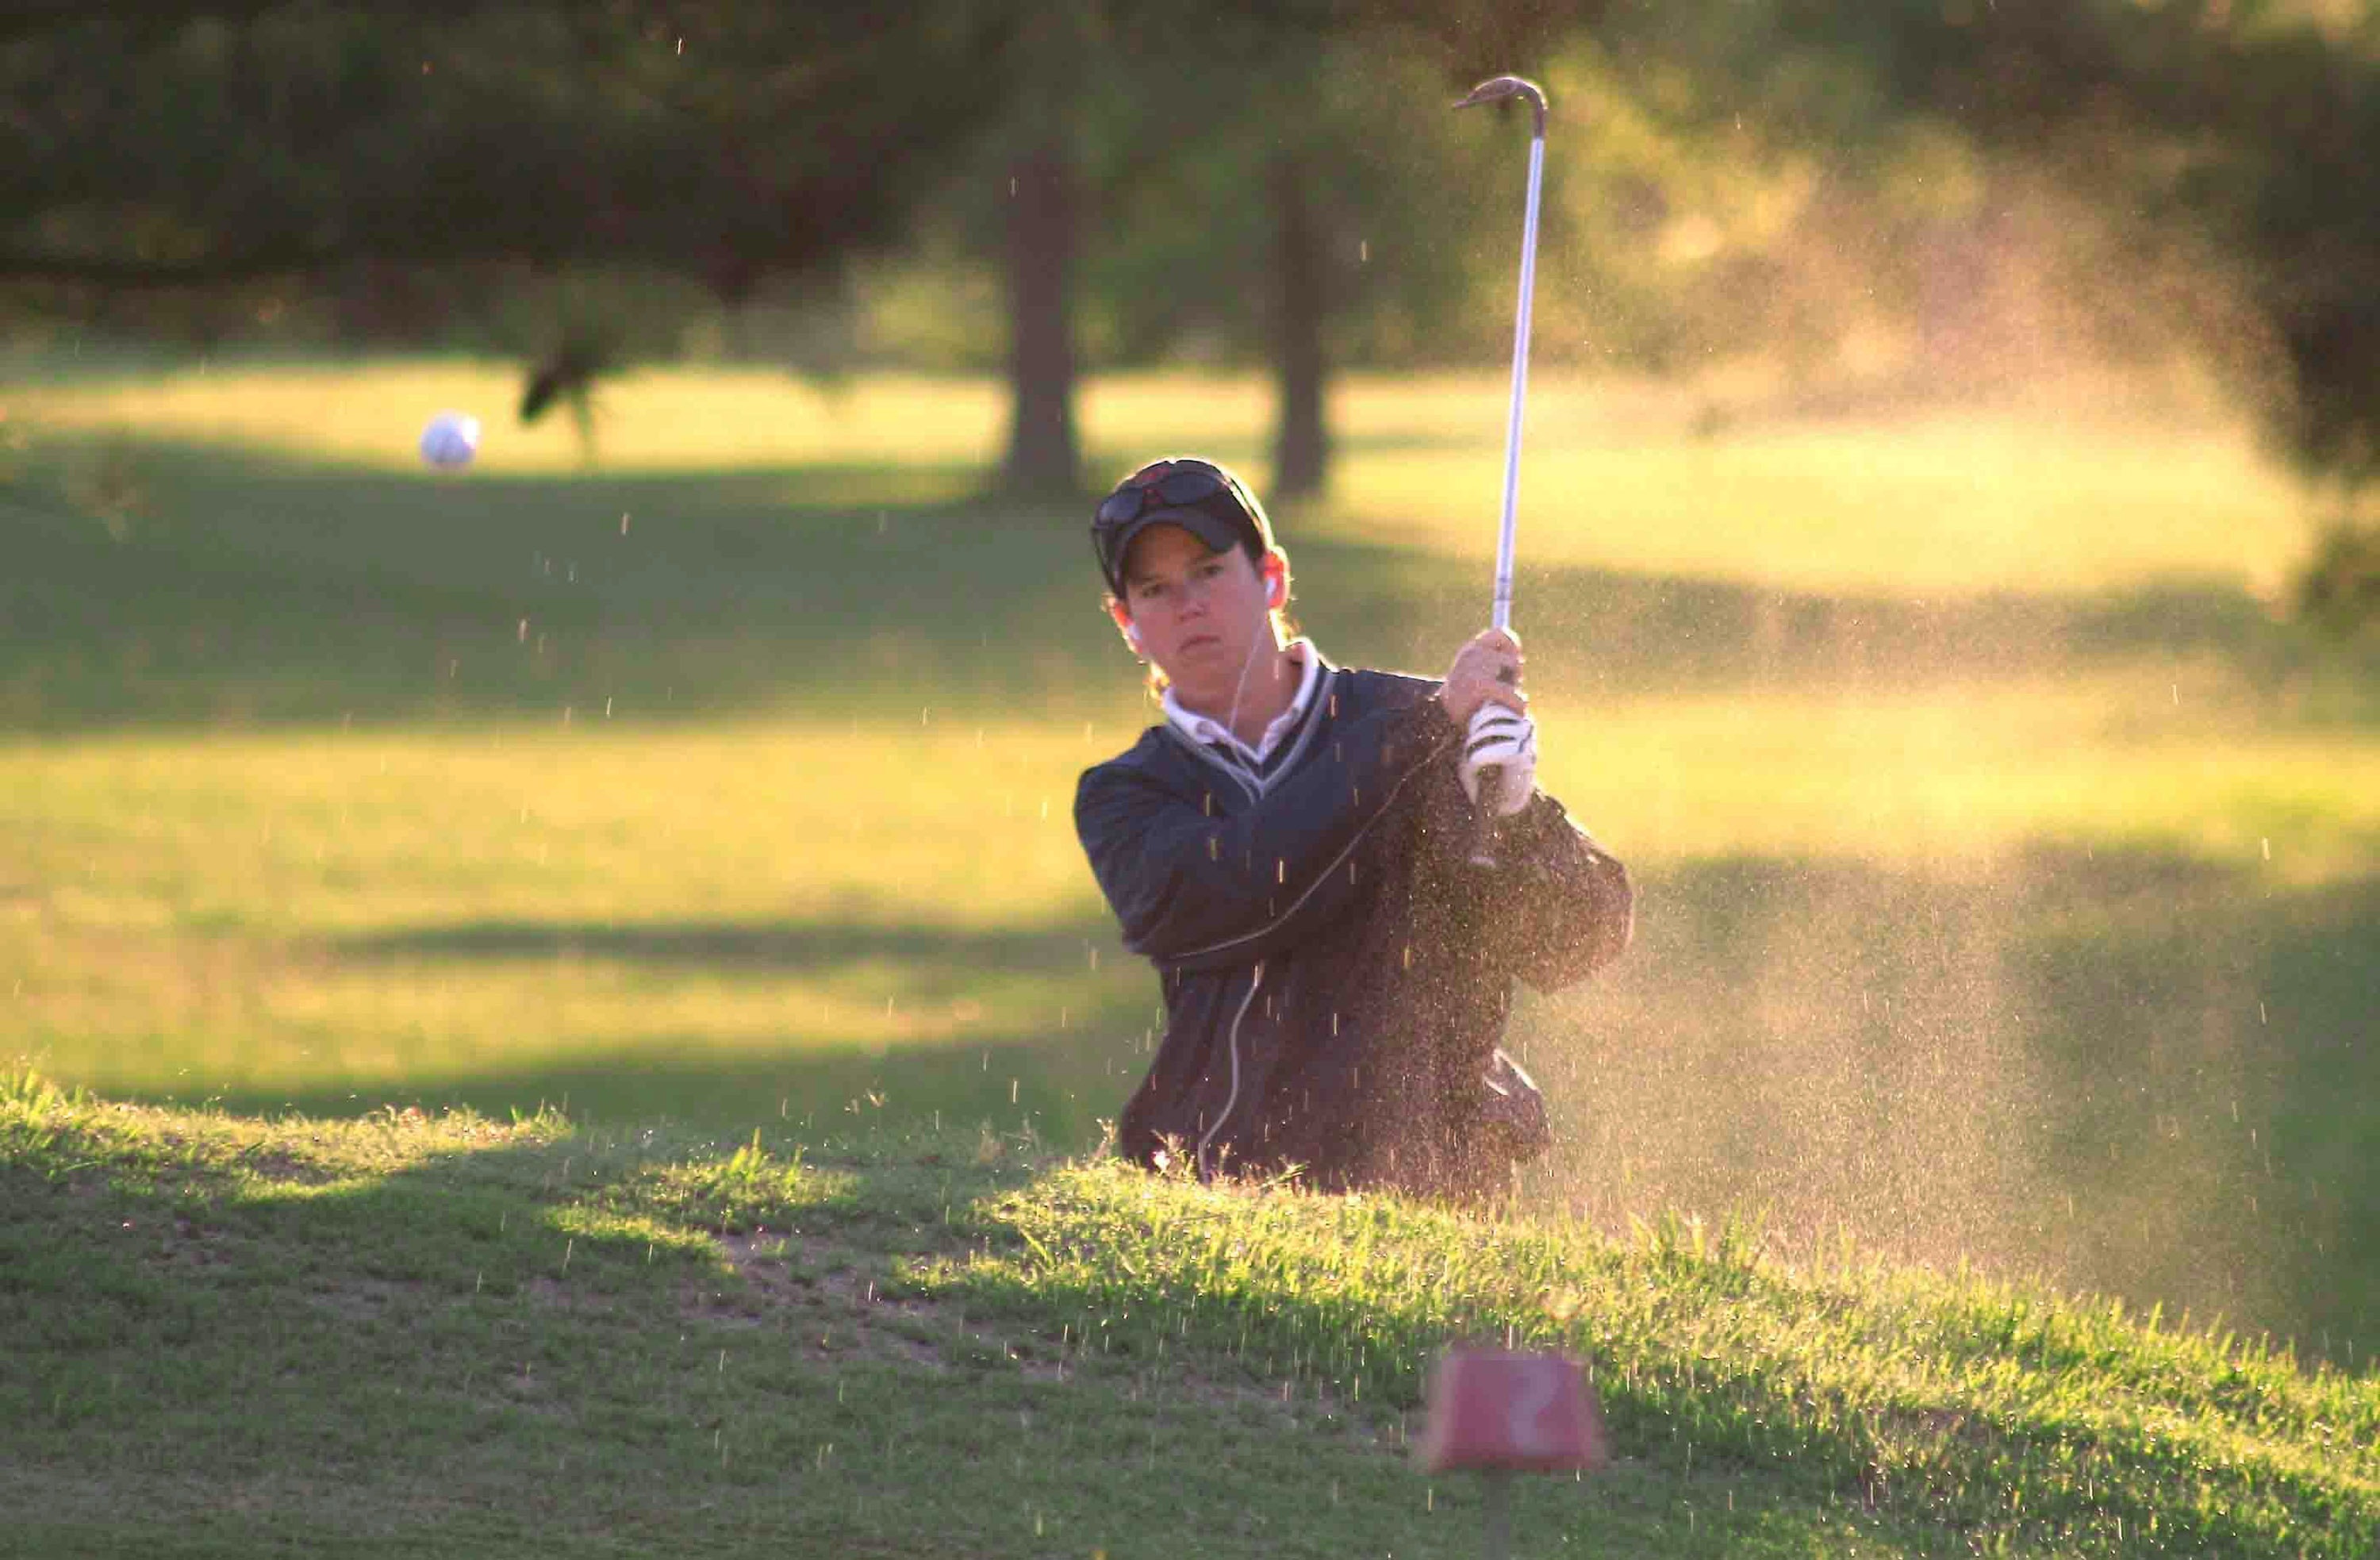
People in nature, golf course, golf, grass, golf club, golfer, golf equipment, professional golfer, recreation, backlighting, grass family, fun, sunlight, lawn, grassland, photography, iron, fourball, pitch and putt, wedge, match play, sport venue, precision sports